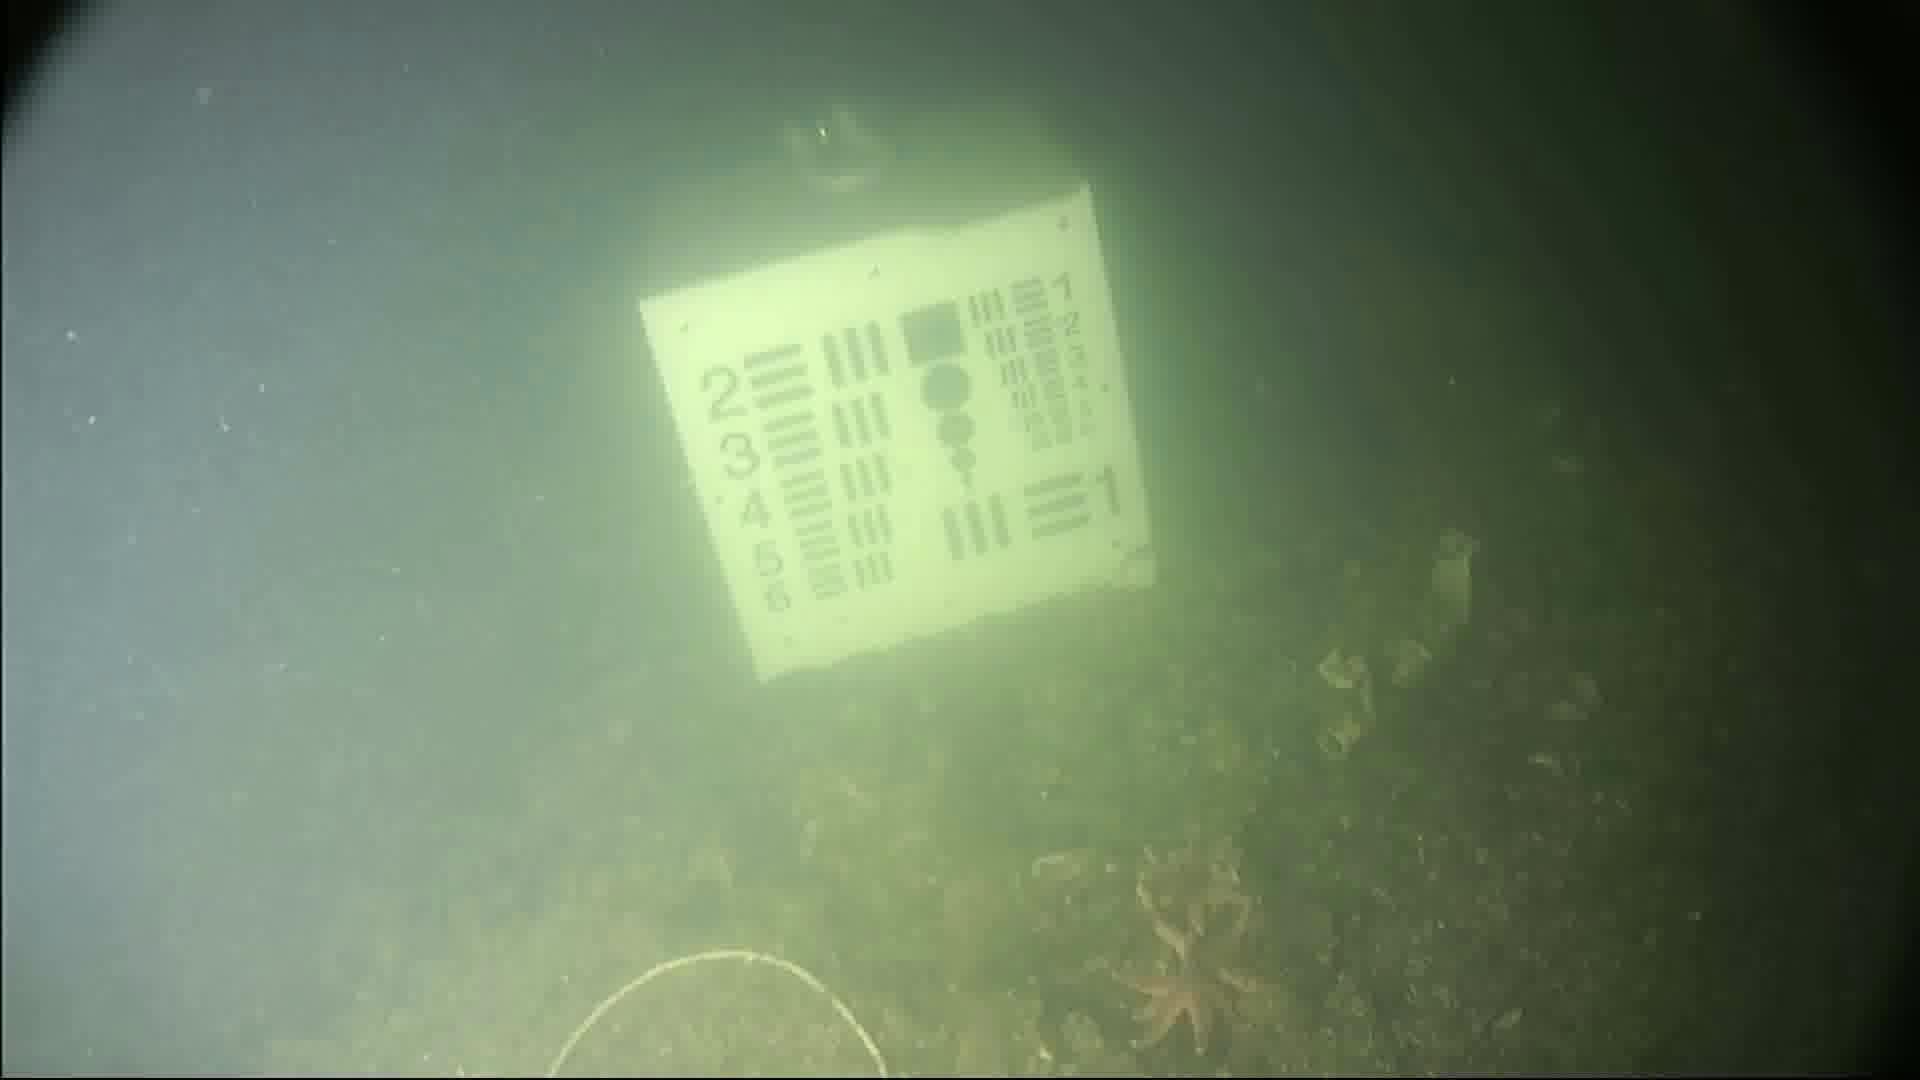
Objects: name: starfish